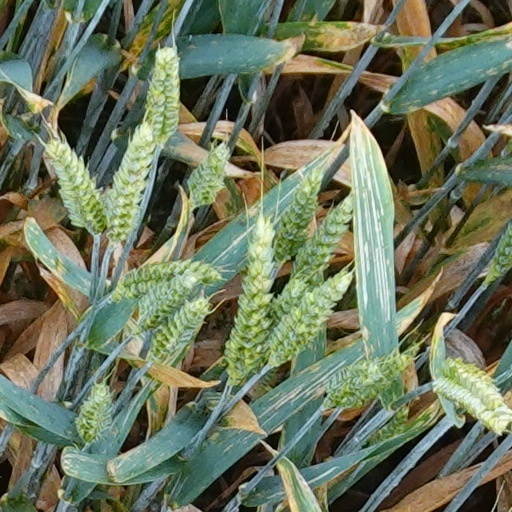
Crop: wheat